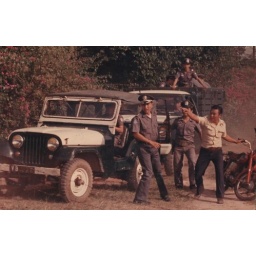
CS Little boys in blue